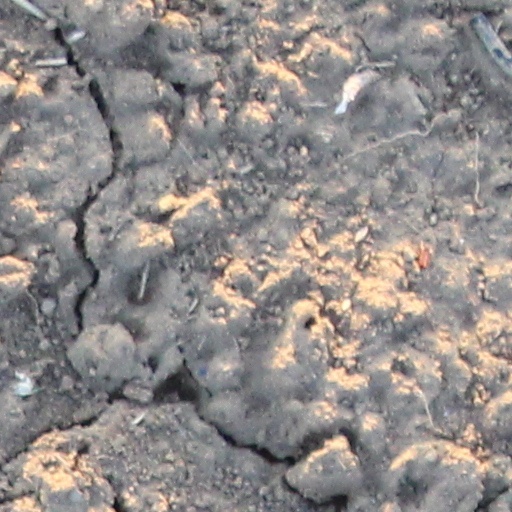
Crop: wheat